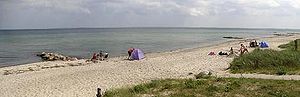
Hasmark Strand
Hasmark Strand
Hasmark Strand er beliggende ved Hasmark, en lille by nord for Otterup på Fyn.